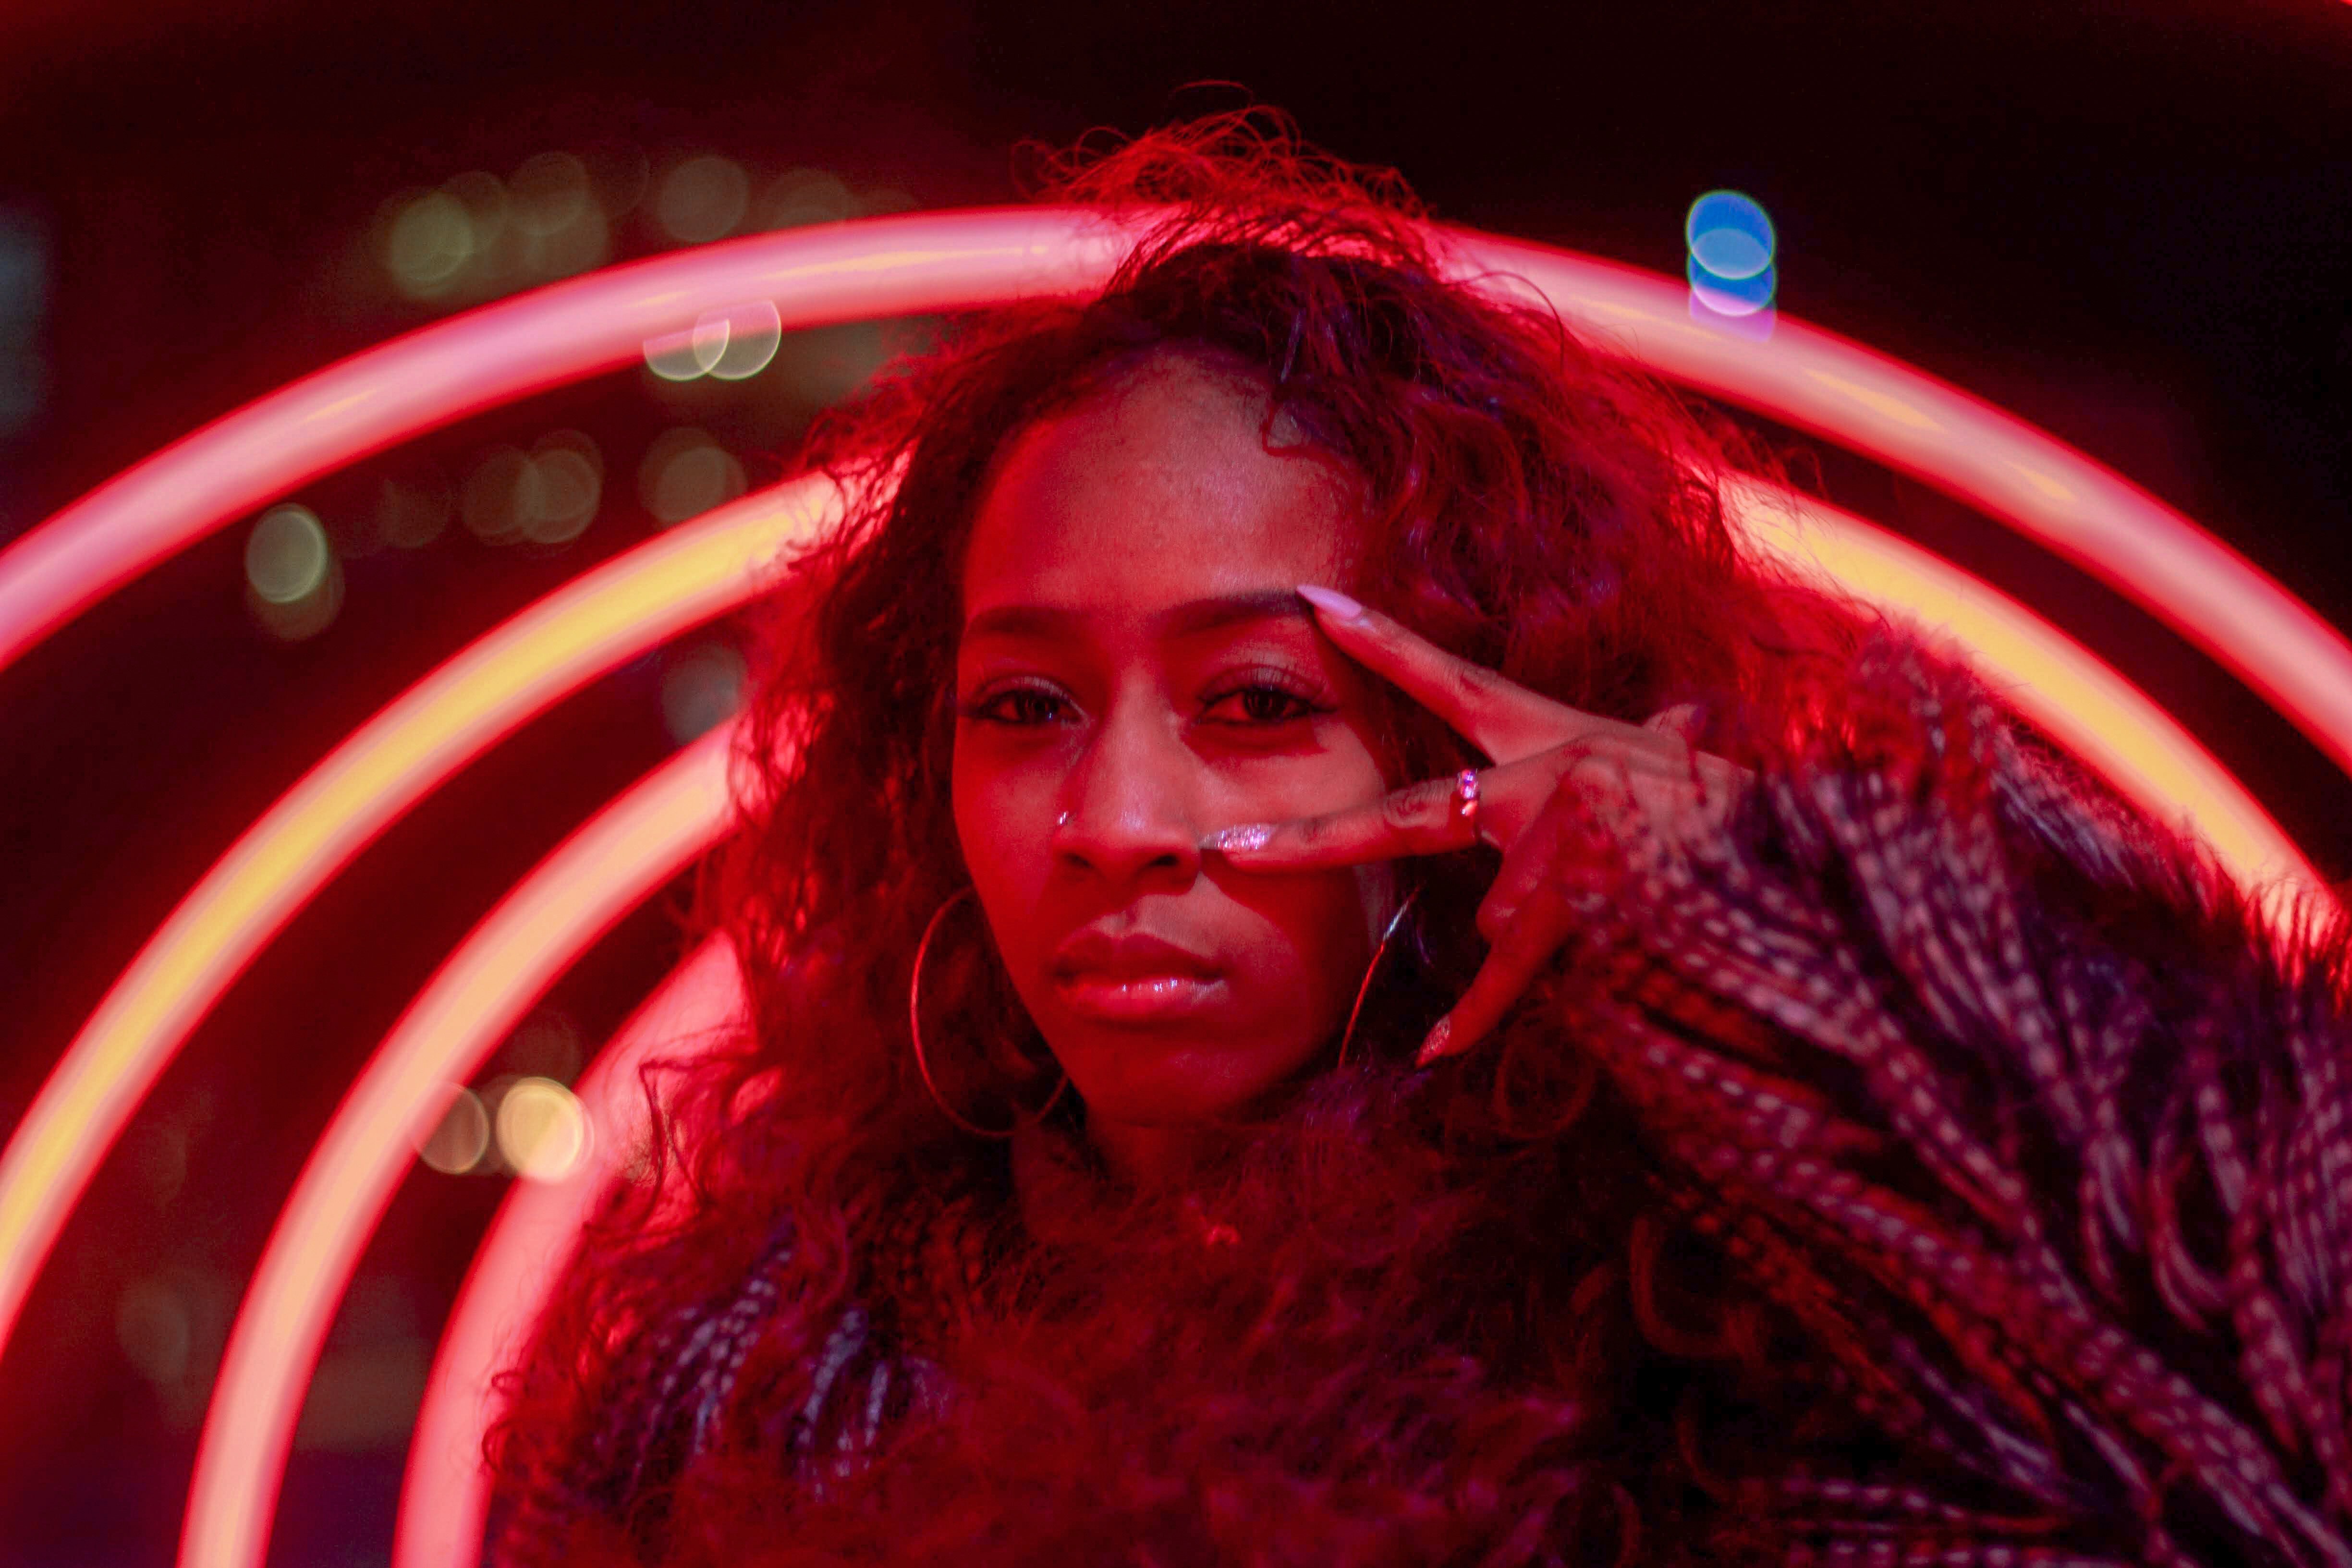
red, face, light, head, beauty, lip, eye, photography, red hair, smile, magenta, flash photography